Corpo Aeronautico Militare

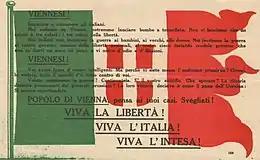
Italian propaganda leaflet that Italian poet Gabriele d'Annunzio threw from his (Ansaldo SVA) airplane during his "Flight over Vienna"

The two armies in northern Italy lapsed into an exhausted pause until June 1918. During this pause, as part of the rebuilding process, the Italian Army accumulated both a "bomber mass" and a "fighter mass" to concentrate the power of its air force. On the 15th, the Austro-Hungarians along the Piave River launched their last offensive, which shortly fizzled. As usual, heavier ground fighting brought on increased air activity. Victory claims by Italian aviation were almost double that of its opponent. Although the Austro-Hungarians claimed victory over two Italian observation balloons and 43 airplanes, in turn, Italy claimed 72 airplanes and five balloons shot down. On the individual level, however, Italy had suffered greatly, as she lost the services of her leading ace, Francesco Baracca, as well as leading aces Flavio Baracchini and Silvio Scaroni.